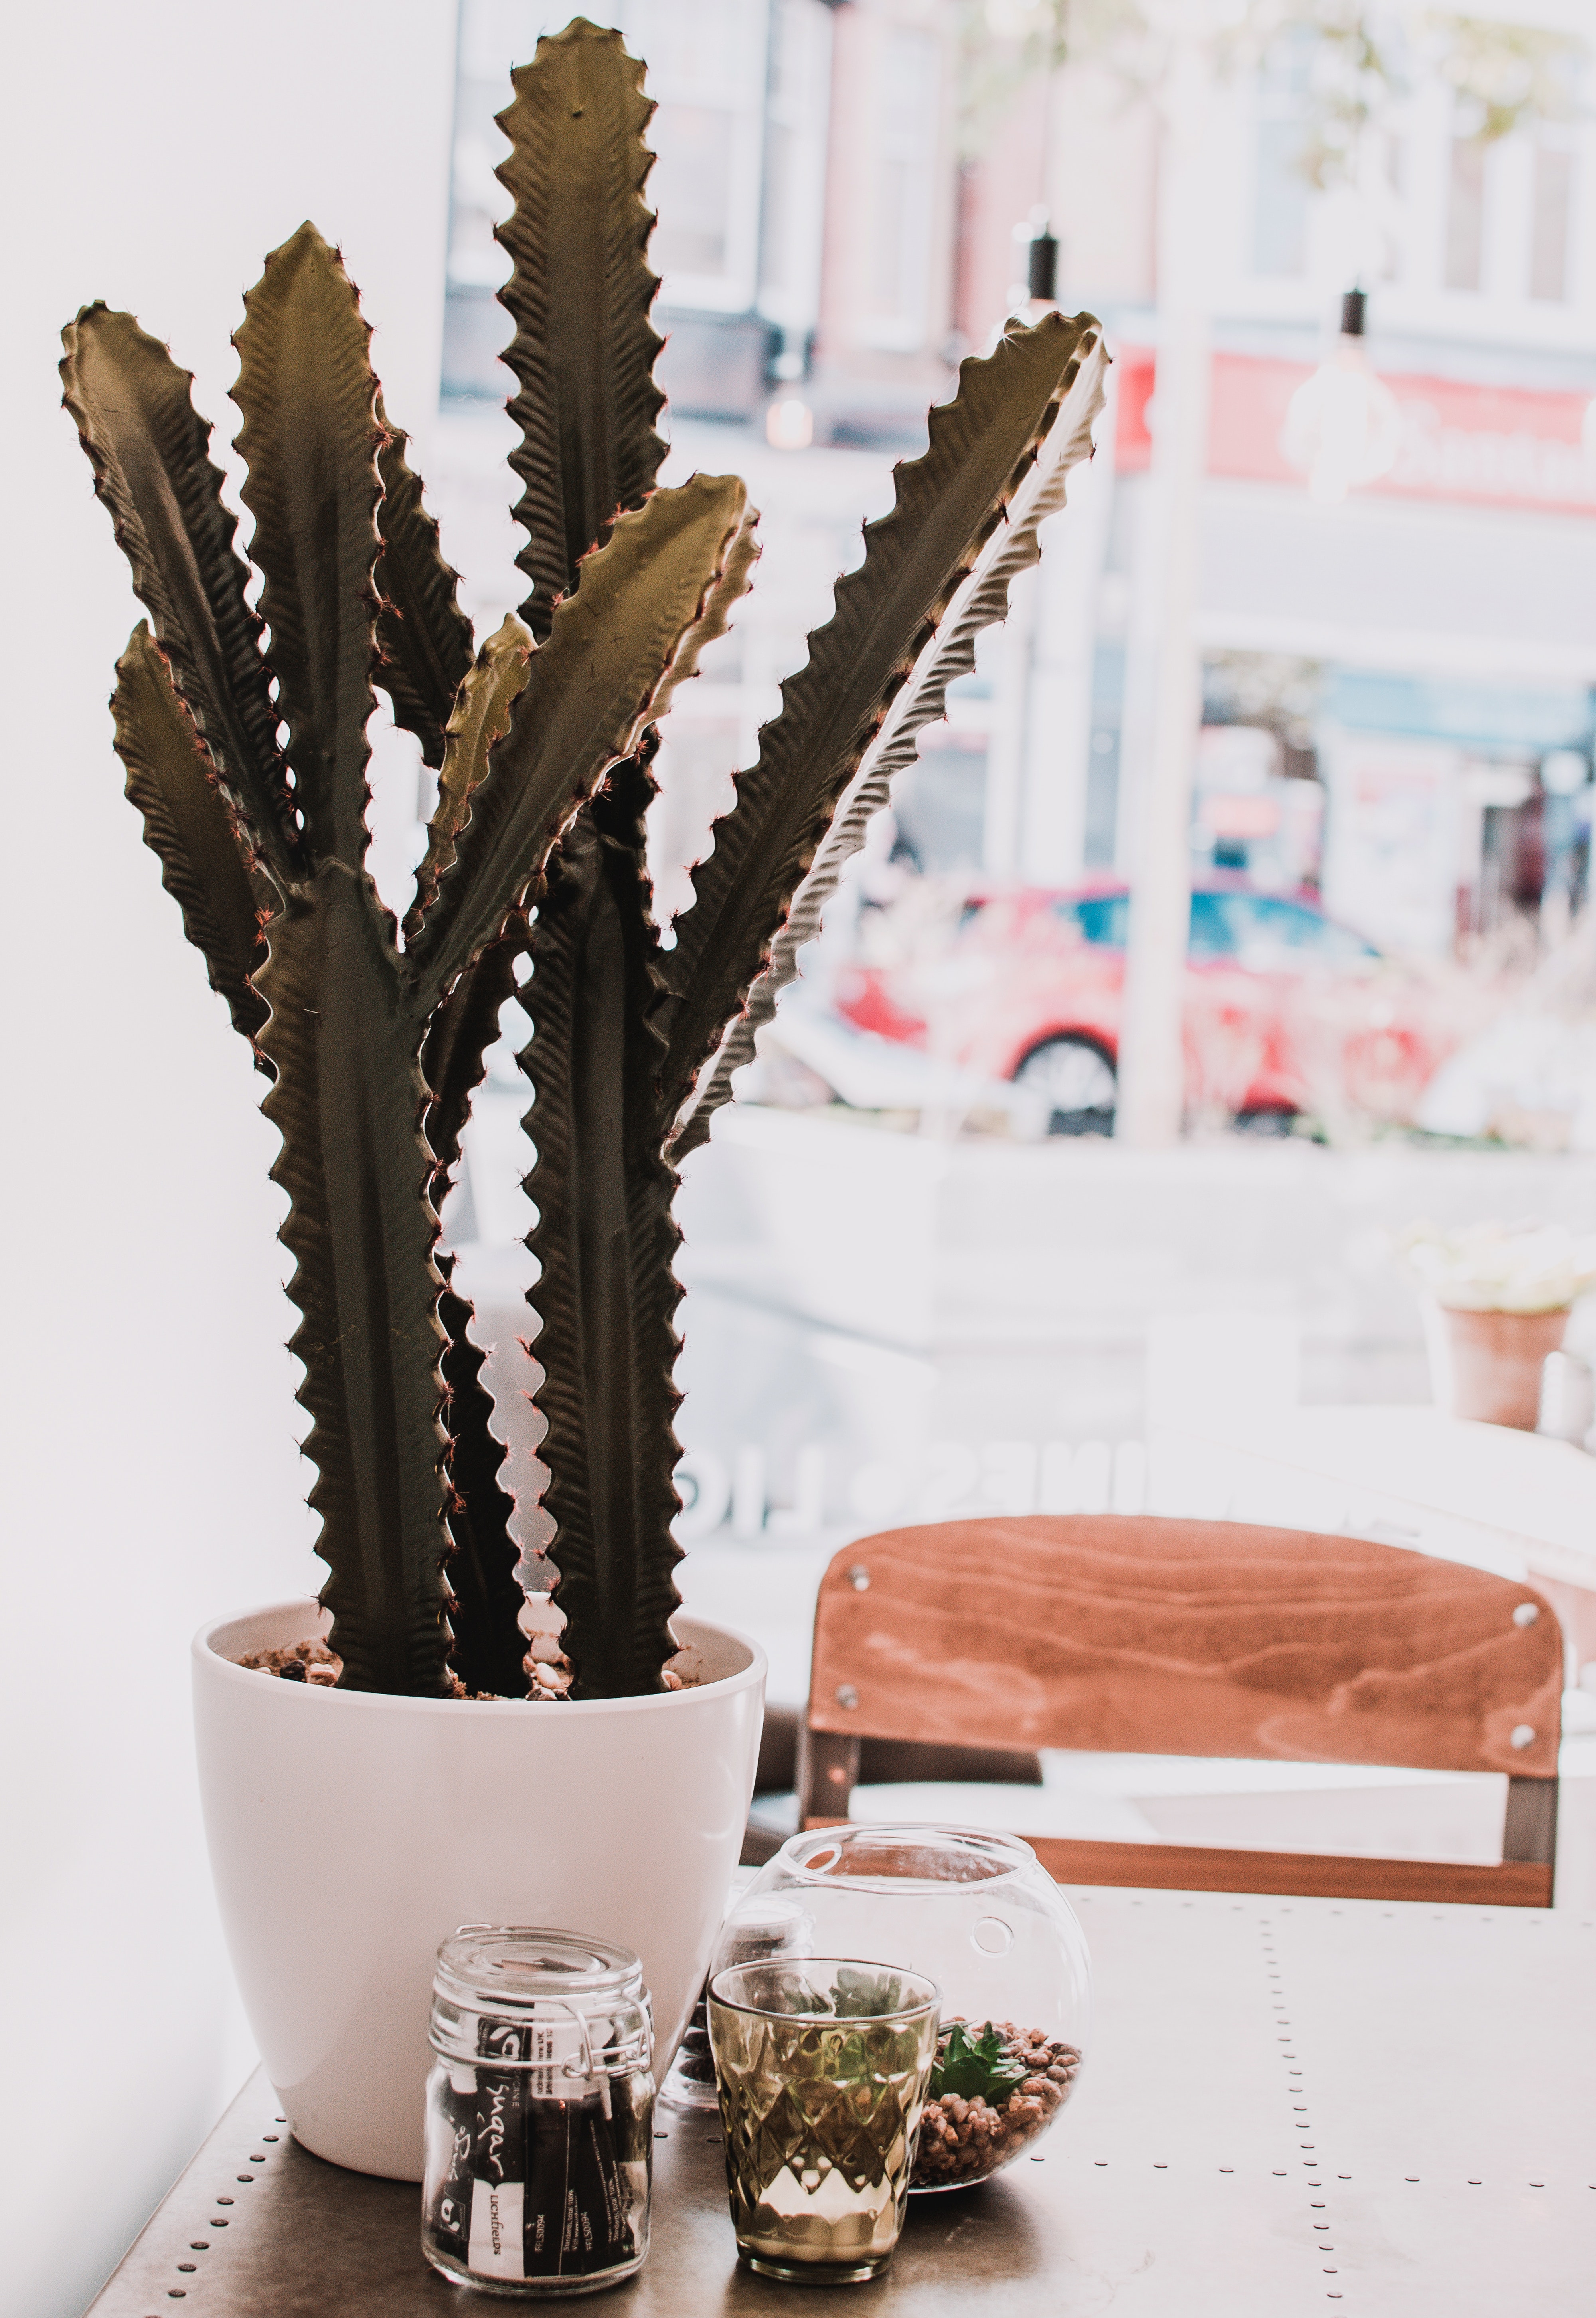
cactus, flowerpot, houseplant, flower, plant, room, succulent plant, table, terrestrial plant, caryophyllales, hedgehog cactus, artificial flower